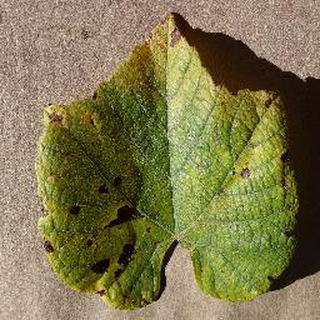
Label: grape_leaf_blight